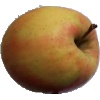
Label: Apple Pink Lady 1